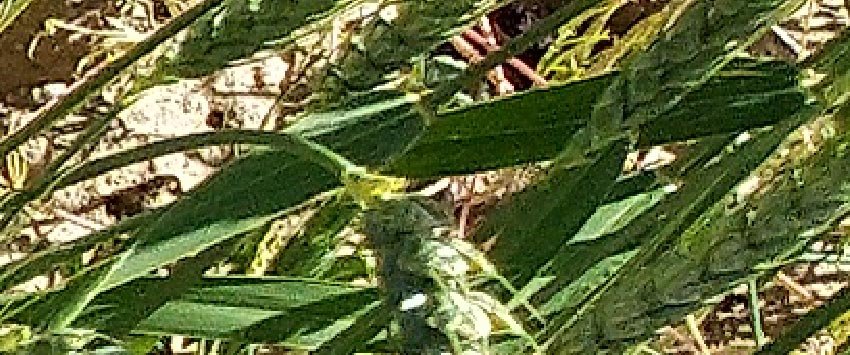
Label: Wheat___Healthy